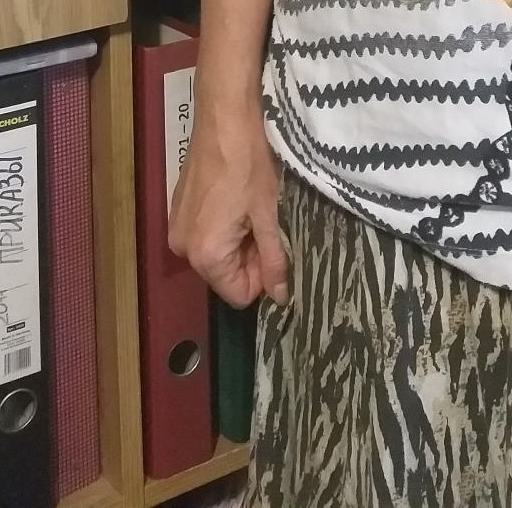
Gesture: no_gesture